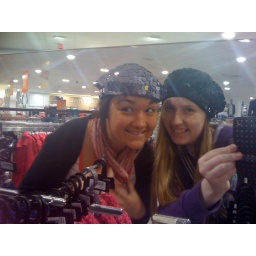
hats in the new look mirror